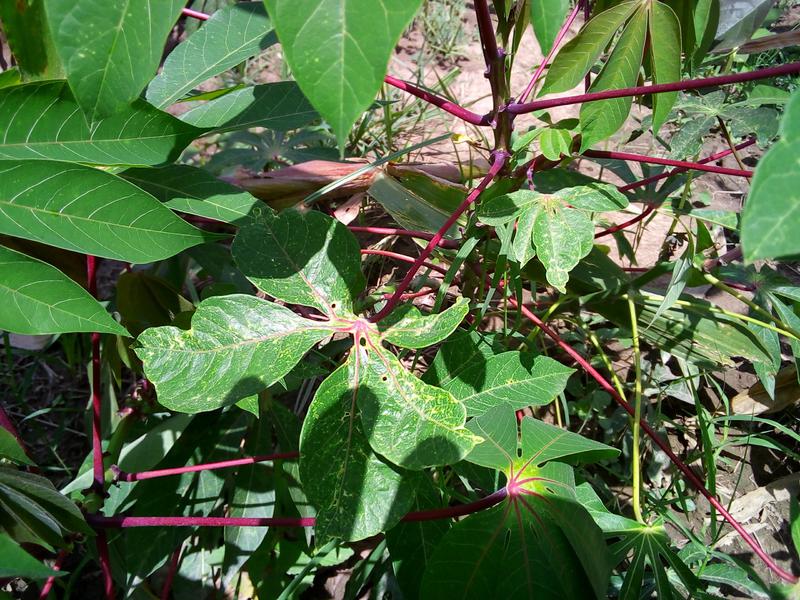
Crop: cassava
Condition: green_mottle